Veronica Turleigh

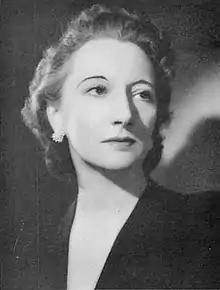

Bridget Veronica Turleigh was born on 14 January 1903 at Castleforward Demesne, County Donegal, Ireland. She attended the Catholic University in Dublin. Turleigh was the daughter of a member of the Royal Irish Constabulary, Martin Turley. She married James Laver, an expert on fashion and writer, in 1928. Laver and Turleigh had two children, Patrick and Bridget. Patrick Laver went on to become a British diplomat.